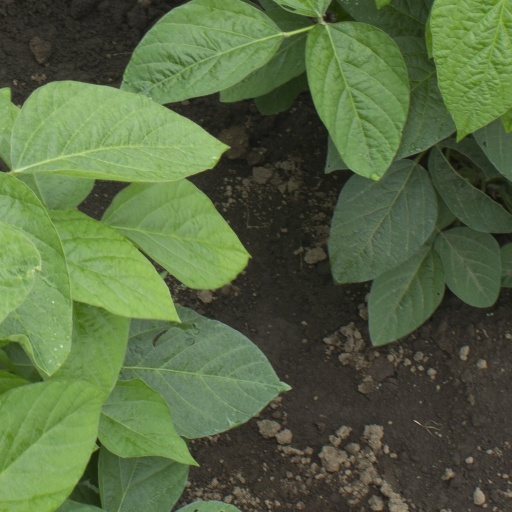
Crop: soybean